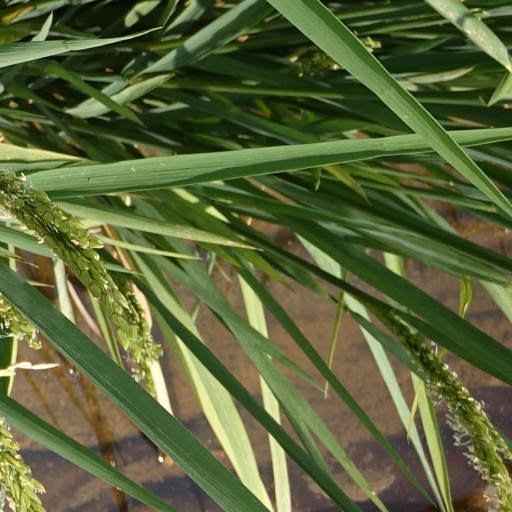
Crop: rice